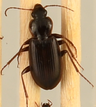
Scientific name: Calathus advena
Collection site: Niwot Ridge Mountain Research Station Site (NIWO), plot NIWO_007